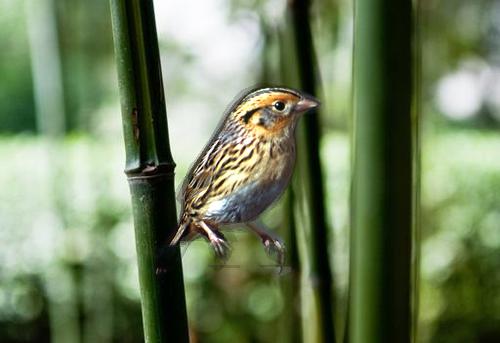
Bird species: Le_Conte_Sparrow
Bird type: landbird
Background: land